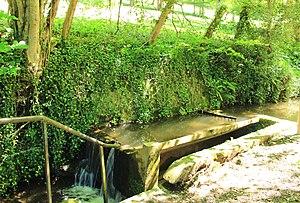
Lavoir de Gerde (Hautes-Pyrénées)
La liste des lavoirs des Hautes-Pyrénées présente les lavoirs situées dans le département français des Hautes-Pyrénées.
Gerde est une commune française située dans le département des Hautes-Pyrénées, en région Occitanie.